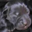
Label: dog